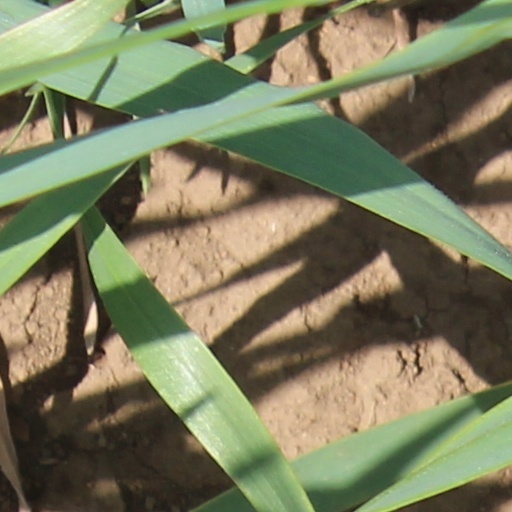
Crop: wheat